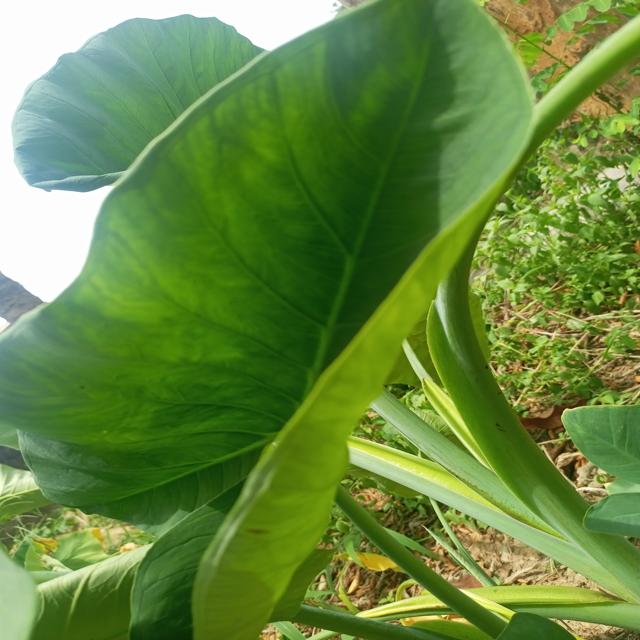
Label: Healthy